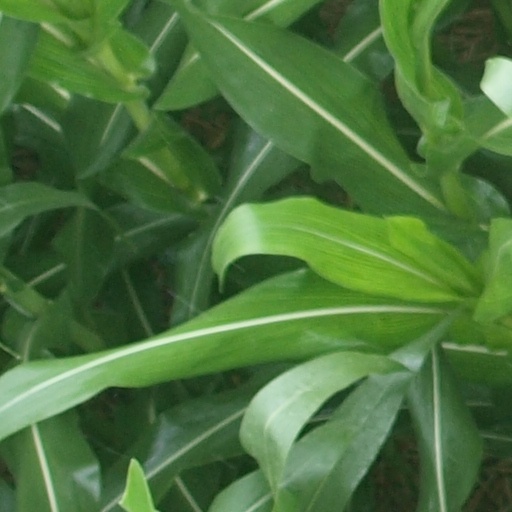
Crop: maize; corn